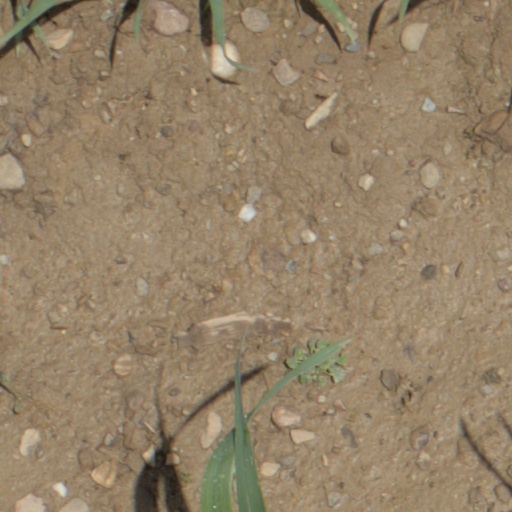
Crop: wheat